Nocton Hall

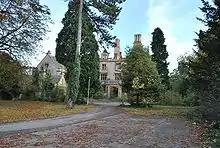
The North aspect of Nocton Hall – October 2009

George Hodgson, a wealthy spinner from Bradford moved into the Hall in 1889 and remained there until his death in 1895. His son John inherited the property and in 1902 upon John's death, his grandson Norman took control of the Estate.